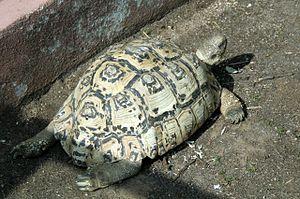
Les tortues terrestres forment les testudinidés, une famille de tortues cryptodires. Ce sont des tortues qui passent toute leur vie sur la terre sans avoir besoin d'un cours d'eau pour vivre. Elles possèdent une carapace généralement beaucoup plus bombée que les tortues aquatiques et des pattes massives munies de griffes.